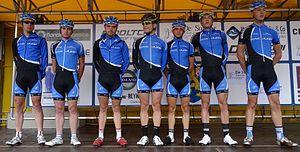
Reportage photographique réalisé le samedi 5 juillet à l'occasion du départ et de l'arrivée du Circuit Het Nieuwsblad espoirs 2014 à Grotenberge (Zottegem), Belgique.
La 49ᵉ édition du Circuit Het Nieuwsblad espoirs a eu lieu le 5 juillet 2014. La course fait partie du calendrier UCI Europe Tour 2014 en catégorie 1.2, et est la sixième manche de la Top Compétition. La course est remportée par Dimitri Claeys, déjà vainqueur l'année dernière, qui parcourt les 169 kilomètres en 4 h 8 min 33 s. Il est suivi deux secondes plus tard par Dylan Teuns et quatorze secondes plus tard par Jef Van Meirhaeghe. Kenneth Van Rooy est a pris la tête de la Topcompétition, à la place de Tim Vanspeybroeck. Sur les 190 coureurs qui ont pris le départ, seuls 69 ont franchi la ligne d'arrivée.